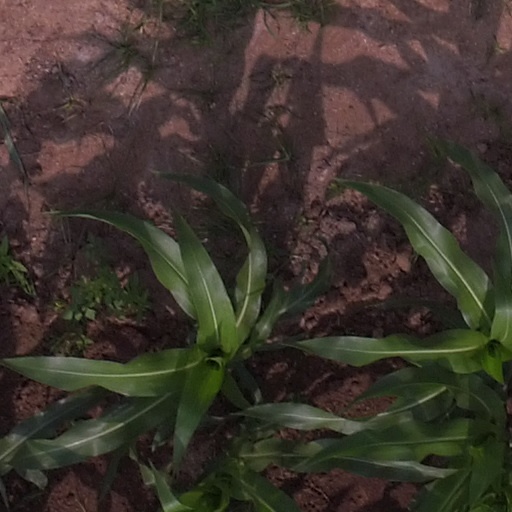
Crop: maize; corn